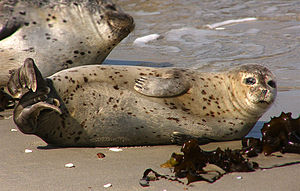
Spættet sæl / Udseende
Spættet sæl på land
Spættet sæl
Spættet sæl er en ægte sæl, vidt udbredt langs kysterne i de tempererede og arktiske farvande på den nordlige halvkugle. I Atlanterhavet findes den i Nordvesteuropa, Østersøen, Svalbard, Island, Grønland og langs den Nordamerikanske østkyst. I Stillehavet findes den fra Den Californiske Halvø langs Vestkysten over Canada, Alaska og Aleuterne til Kamtjatka, Korea og nordlige Japan